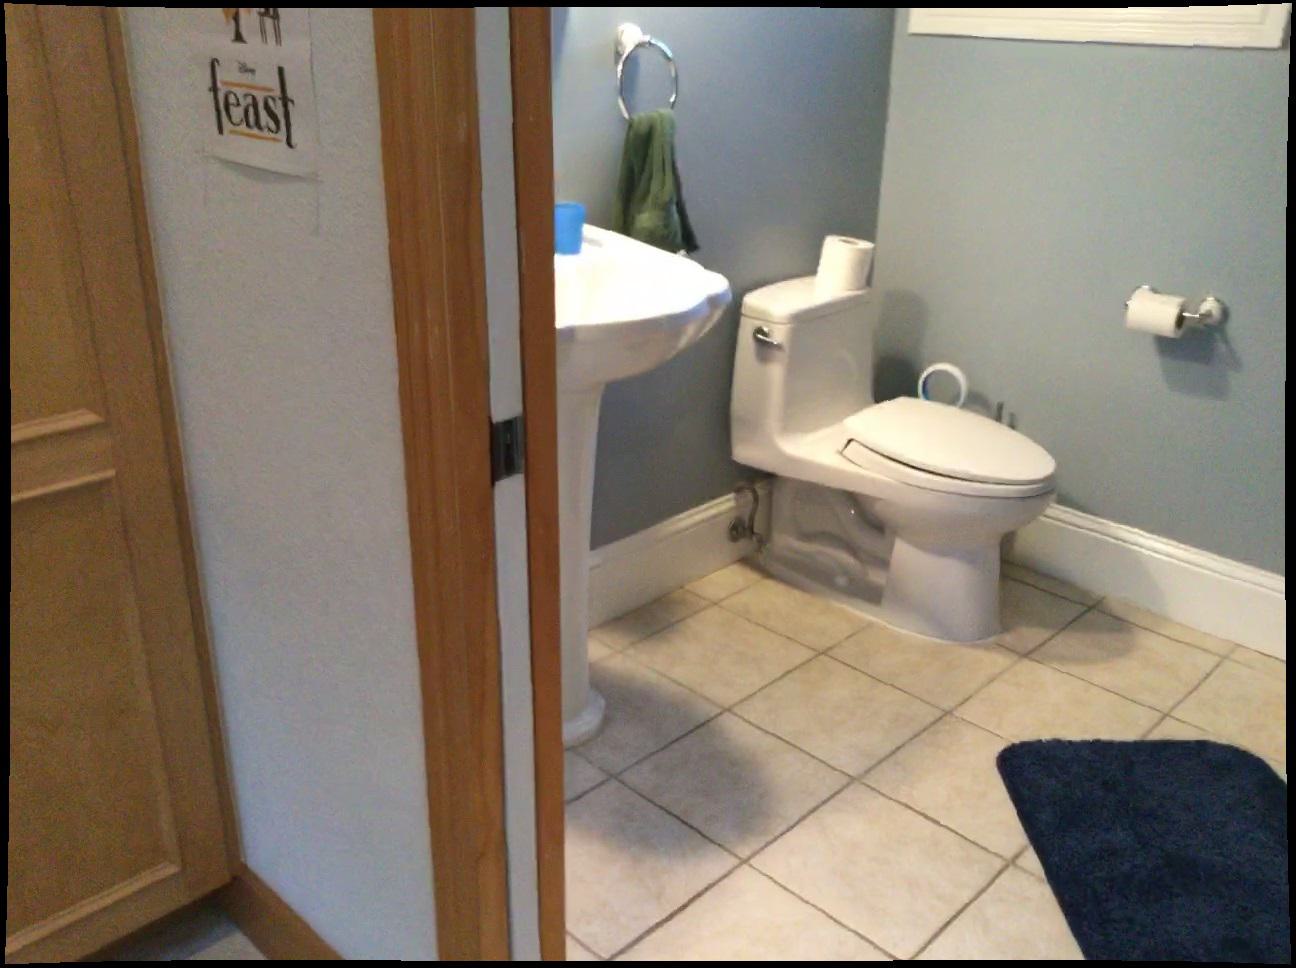
Question: Can the window fit left of the carpet from the second object's perspective? Final answer should be yes or no.
Answer: No